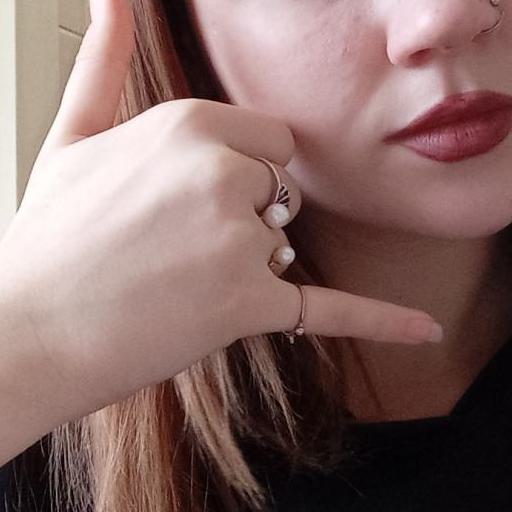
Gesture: call